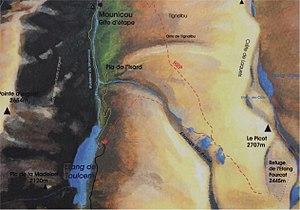
Itinéraire de randonnée vers les étangs du Picots depuis le barrage de Soulcem dans la vallée de Vicdessos
Les étangs du Picot désignent un ensemble de quatre étangs situés en Ariège dans la vallée de Vicdessos, dans le massif montagneux des Pyrénées.